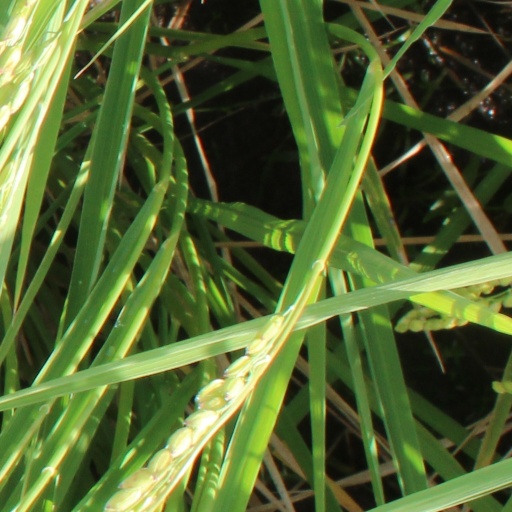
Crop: rice